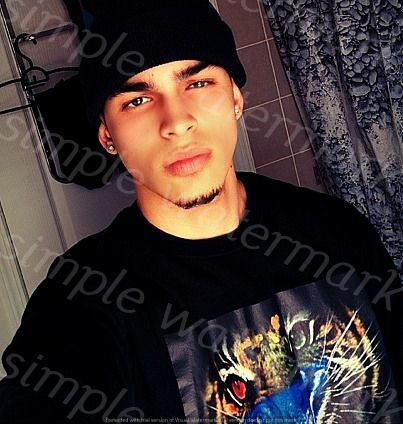
Label: Watermark